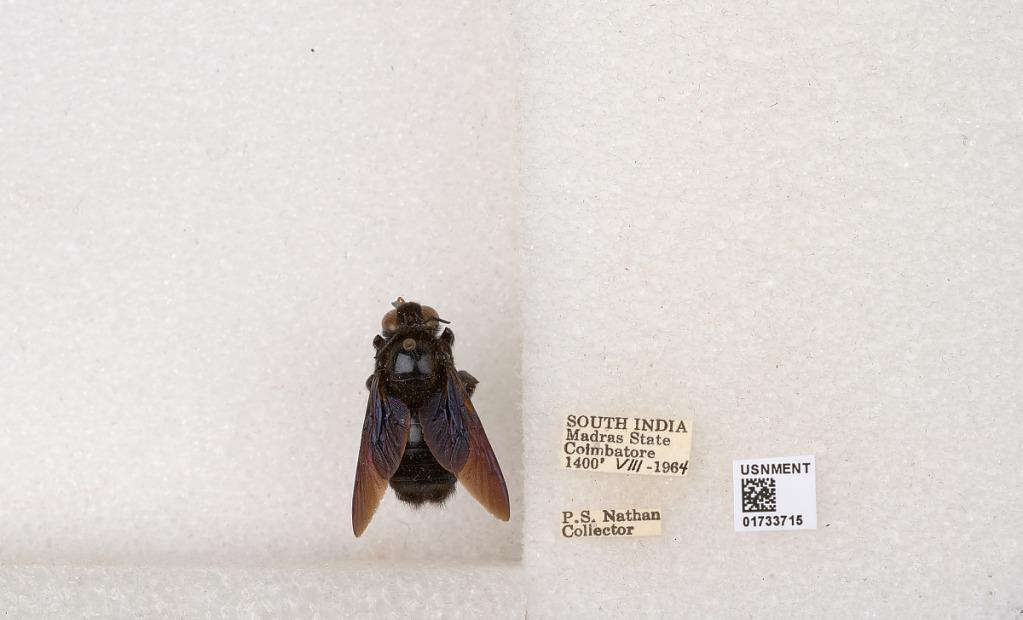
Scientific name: Xylocopa (Ctenoxylocopa) fenestrata (Fabricius)
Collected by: P. Nathan
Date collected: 1964-8-1
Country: India
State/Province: Tamil Nadu
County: Coimbatore
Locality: Coimbatore